Anthony Prymack

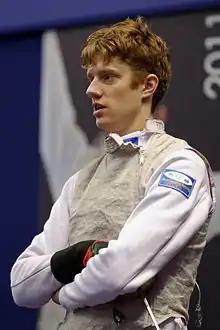
Prymack at the 2014 Paris World Cup

Anthony Prymack (born 24 March 1990) is a Canadian foil fencer, team silver medallist at the 2011 Pan American Games in Guadalajara and at the 2014 Pan American Fencing Championships in San José. He reached the final table of 64 at the World Fencing Championships in 2009, 2010, 2013, and 2014. He finished the 2013–14 season No.55 in world rankings, a career best. He started fencing at the age of 7 under fencing master Leslie Palmai who was the head coach of Calgary's Epic Fencing Club.